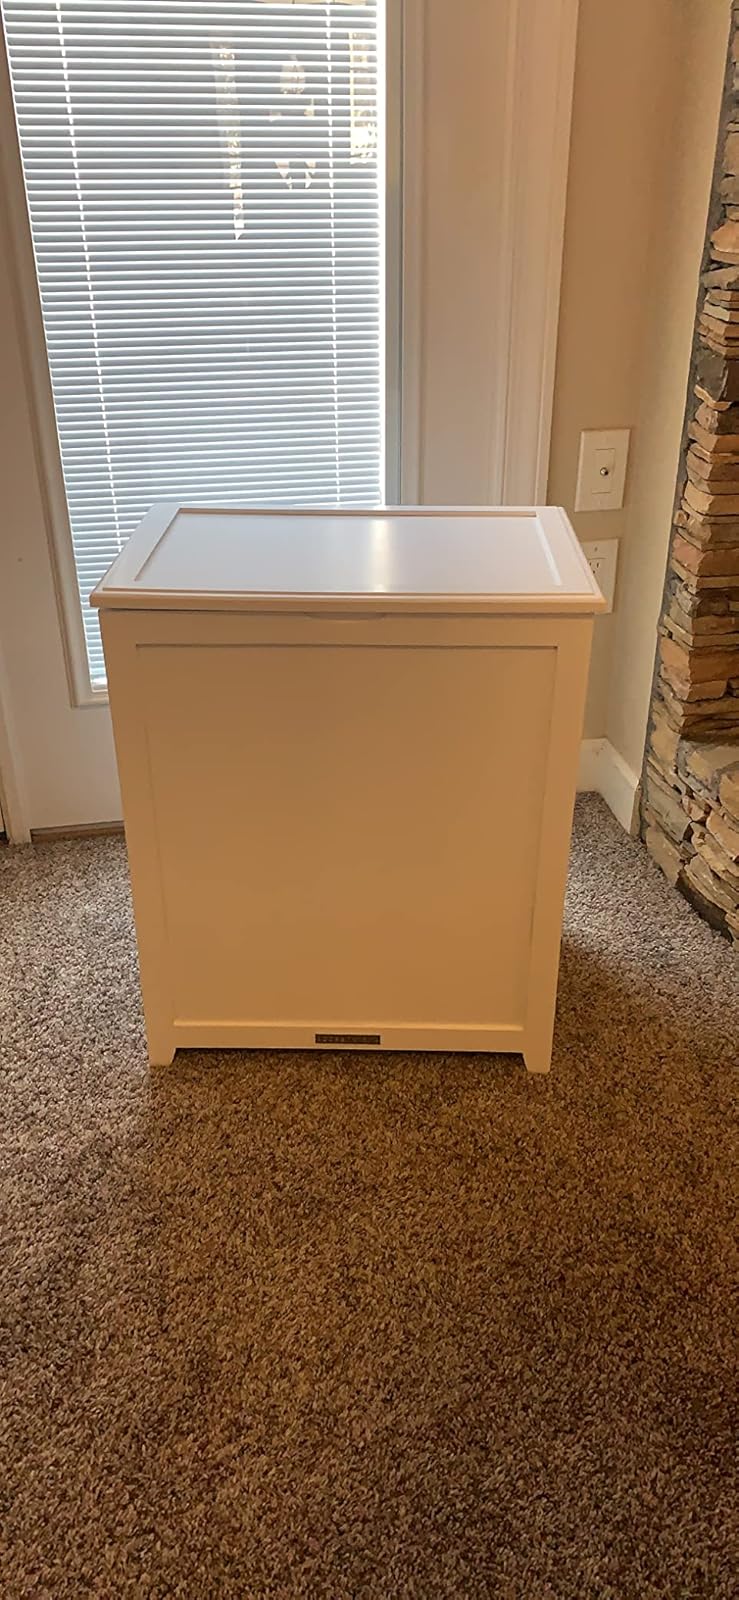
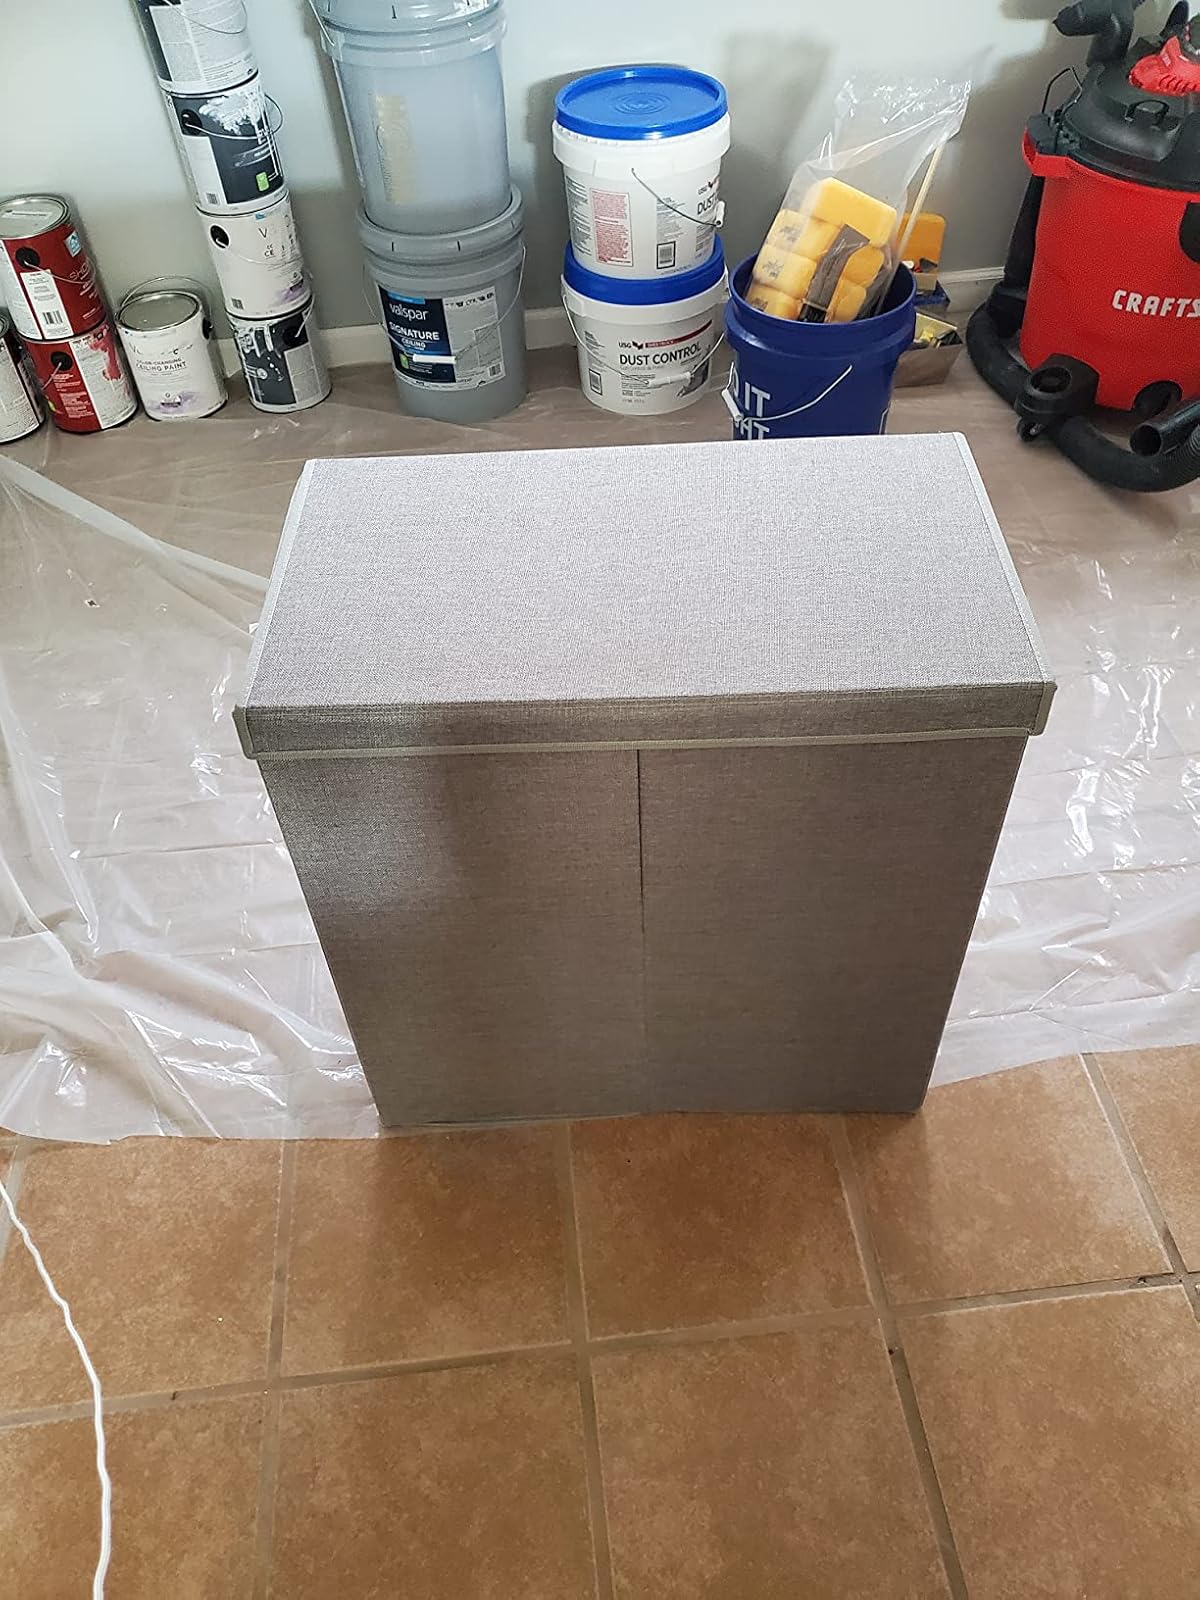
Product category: items_hamper
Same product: no